WBBO

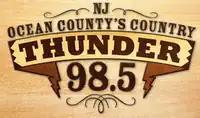
WKMK logo from February 16, 2009 until September 12, 2010

On February 16, 2009, "K98.5" under the direction of longtime Country Music PD Captain Jack Aponte, switched its name to "Thunder 98.5". Along with the name change, Captain Jack changed the station's format to an edgier "Rockin Country" sound, playing some classic southern rock along with country music; similar southern rock/country "hybrid" formats were used unsuccessfully on various U.S. country outlets in the 1990s, most even used the same "Thunder Country" moniker also.